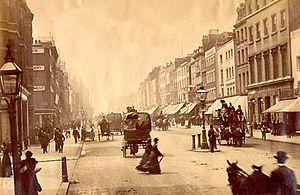
Thrupp & Maberly fut une entreprise britannique de carrosserie basée dans le West End de Londres, en Angleterre. Fabricants de carrosses de la Reine Victoria, ils fonctionnèrent pendant plus de deux siècles jusqu'en 1967, appartenant alors au Groupe Rootes, qui dut cesser ses activités suite aux grèves sauvages de la fin des années soixante.